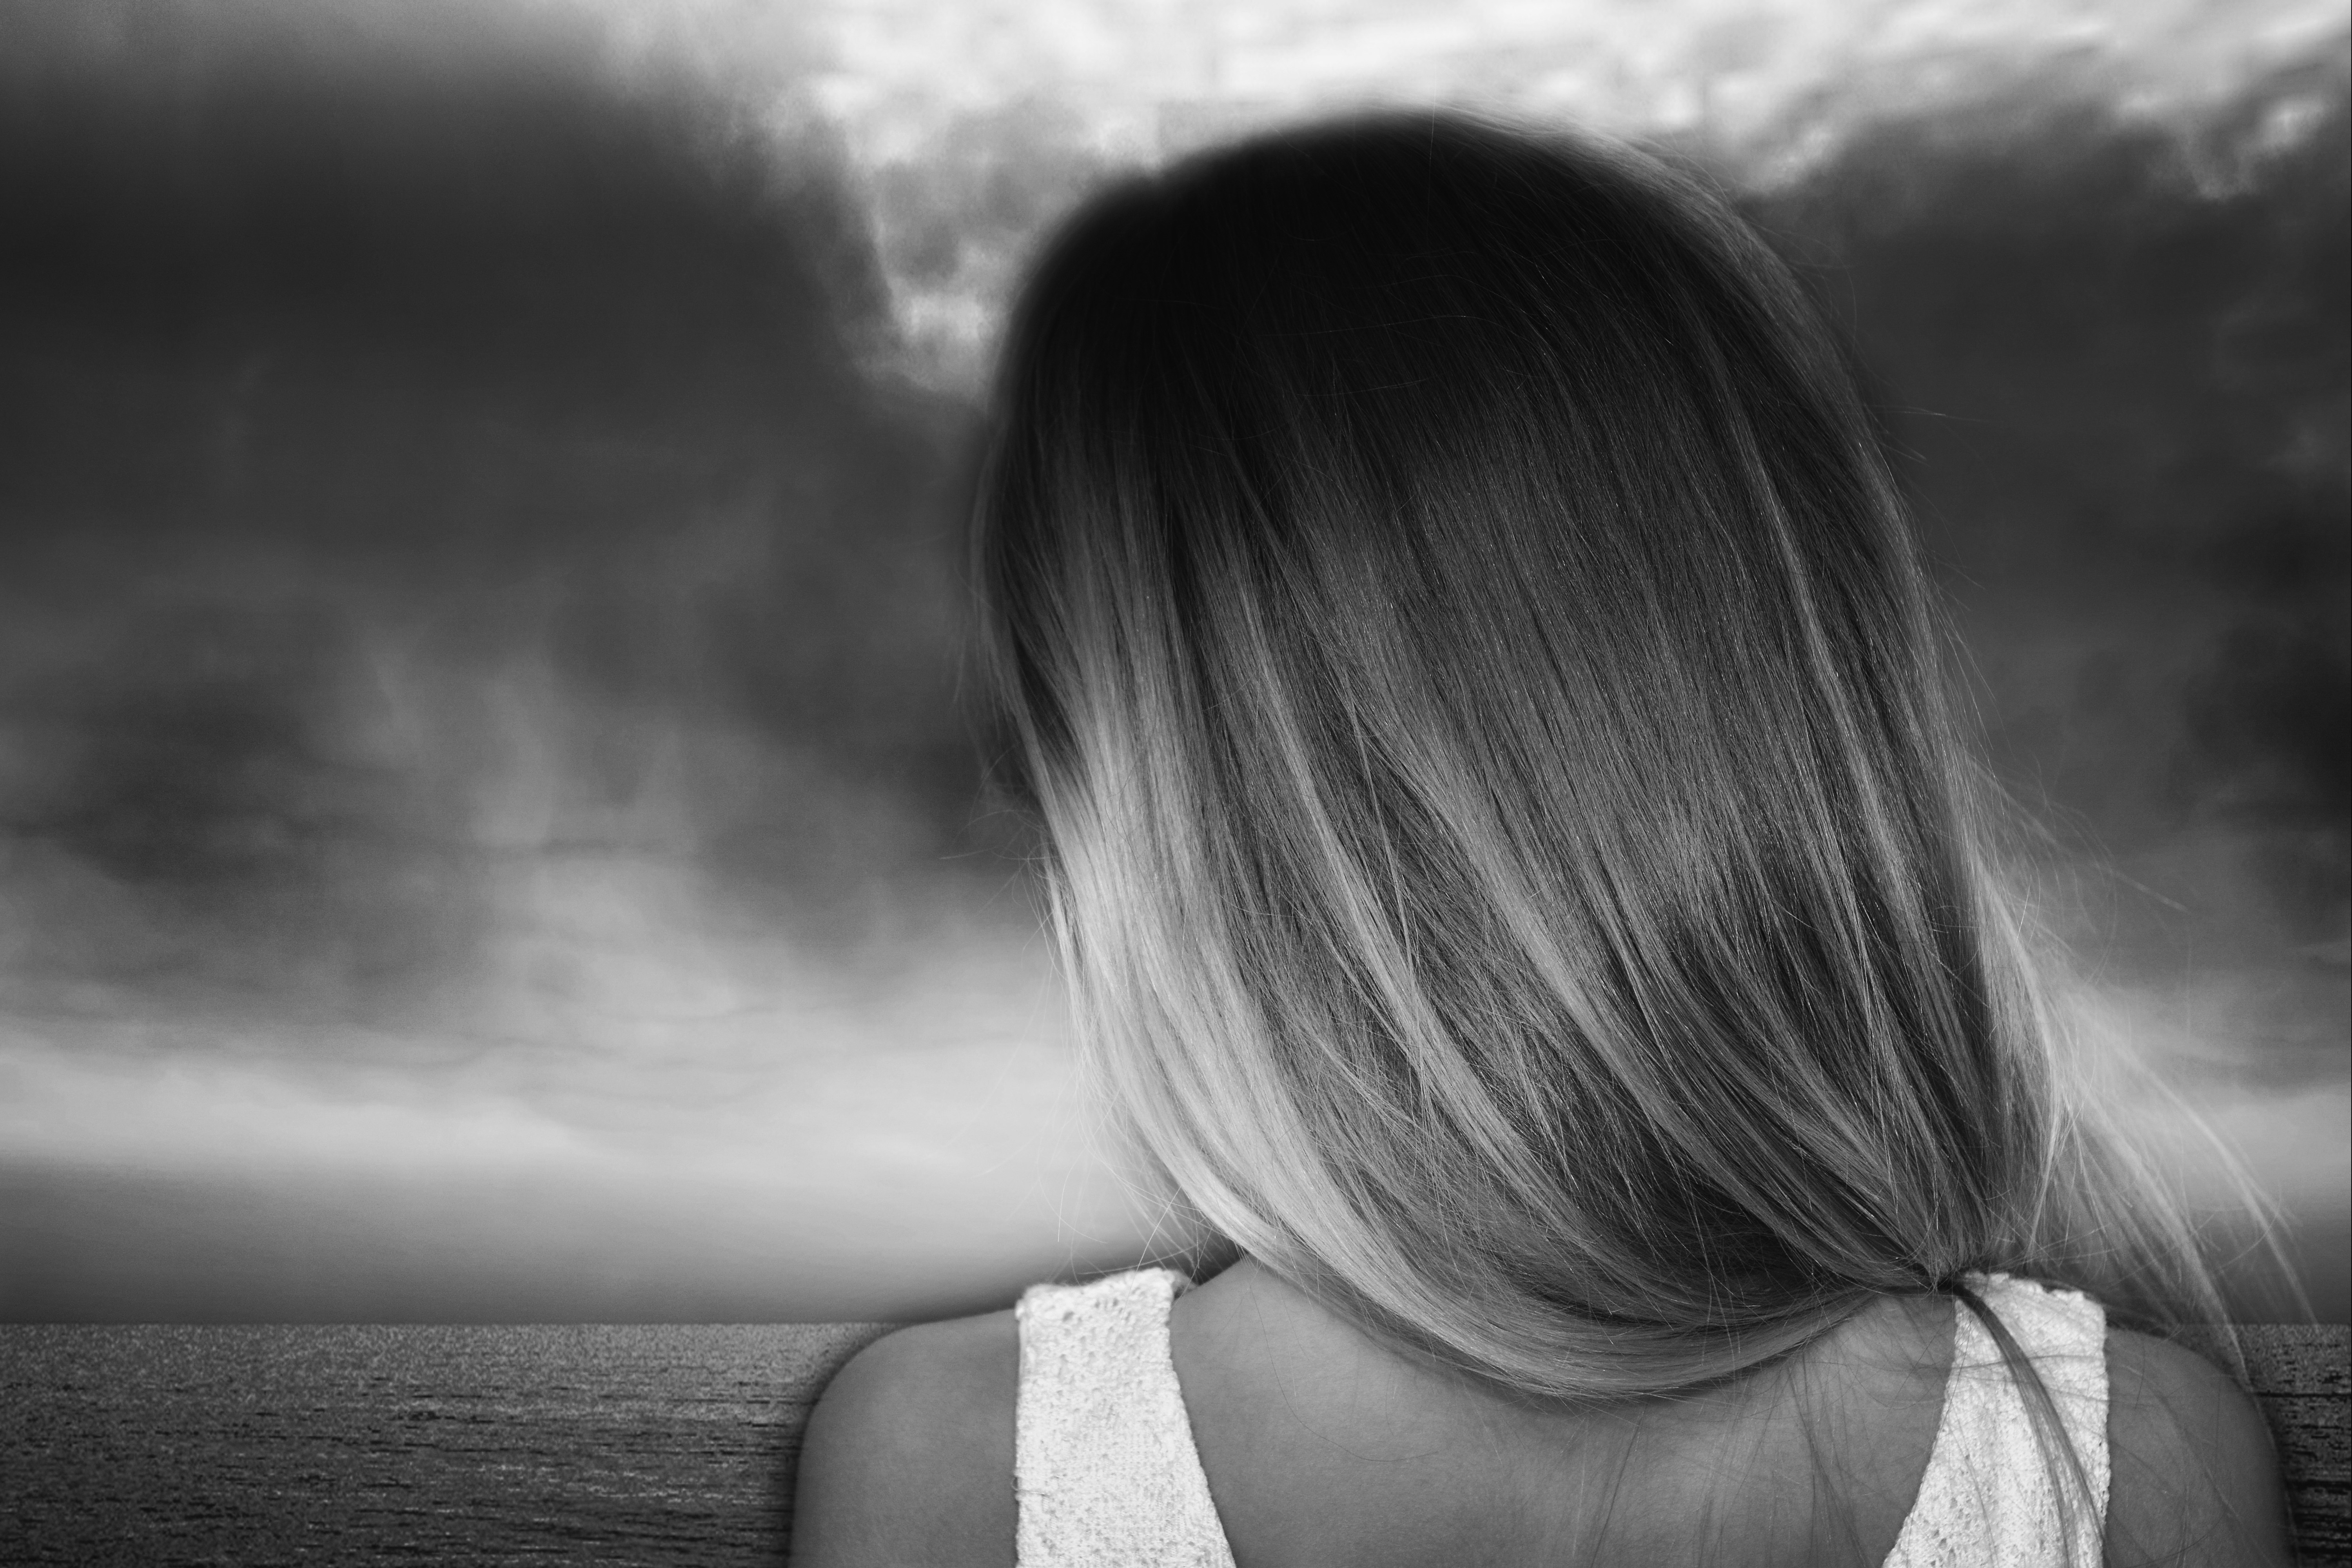
hand, sea, black and white, girl, white, photography, sunlight, view, child, black, monochrome, long hair, photograph, outlook, beauty, blond, emotion, interaction, black and white recording, monochrome photography, portrait photography